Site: brandenburg
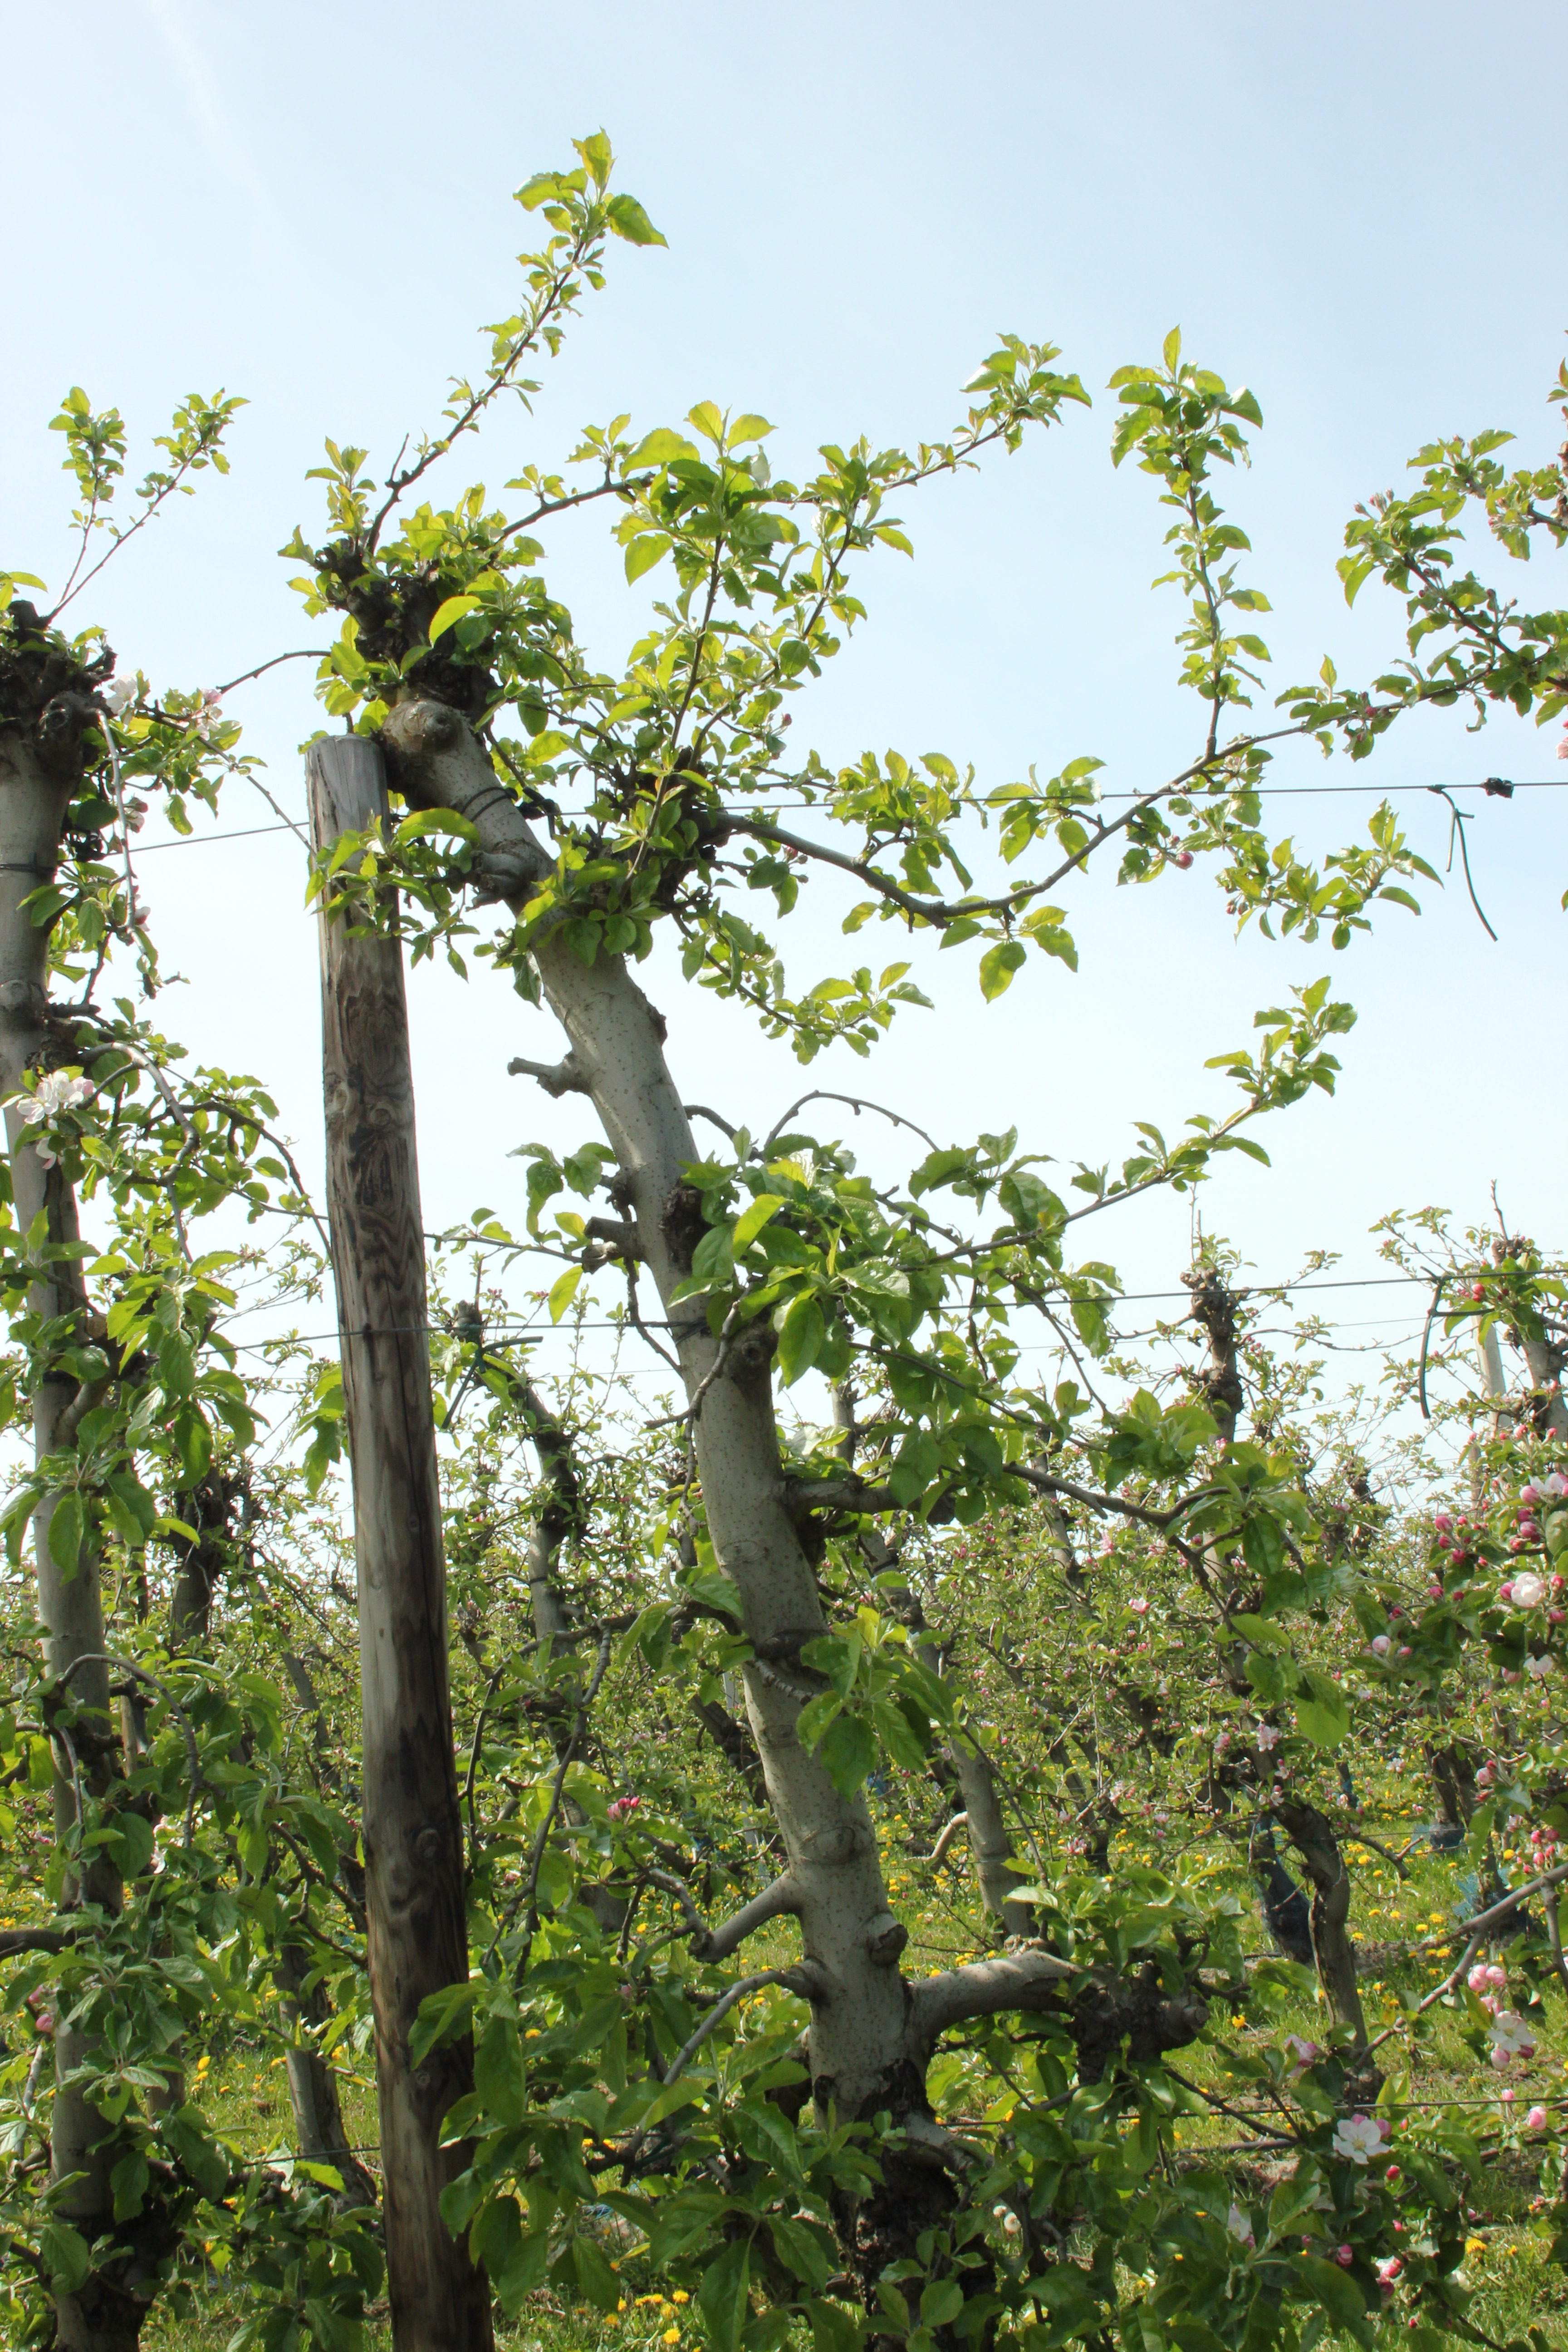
Growth stage (BBCH 60): Flowering